Joseph Henry Gest

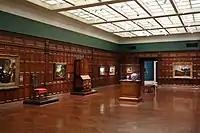
A gallery in the Emery Wing, built during Gest's tenure to house Mary Emery's collection.

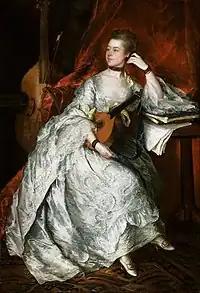
Thomas Gainsborough's 1760 portrait "Anne Ford, later Mrs. Philip Thicknesse" was a major acquisition during Gest's tenure.

Gest joined the staff of the Cincinnati Museum Association in September 1886, serving as a clerk for the newly opened Cincinnati Art Museum. By 1888 he was assistant director of the museum. During his tenure as assistant director he was put in charge of the Art Academy of Cincinnati, which at the time was still part of the Museum. He spent this time developing good relationships with local artists. Art Academy instructor Frank Duveneck in particular became a close personal friend, and would spend Christmases with the Gest family. When Duveneck left the Art Academy following a dispute between Academy chairman Thomas Satterwhite Noble and Maria Longworth Storer, Gest was able to persuade him to return around 1900.